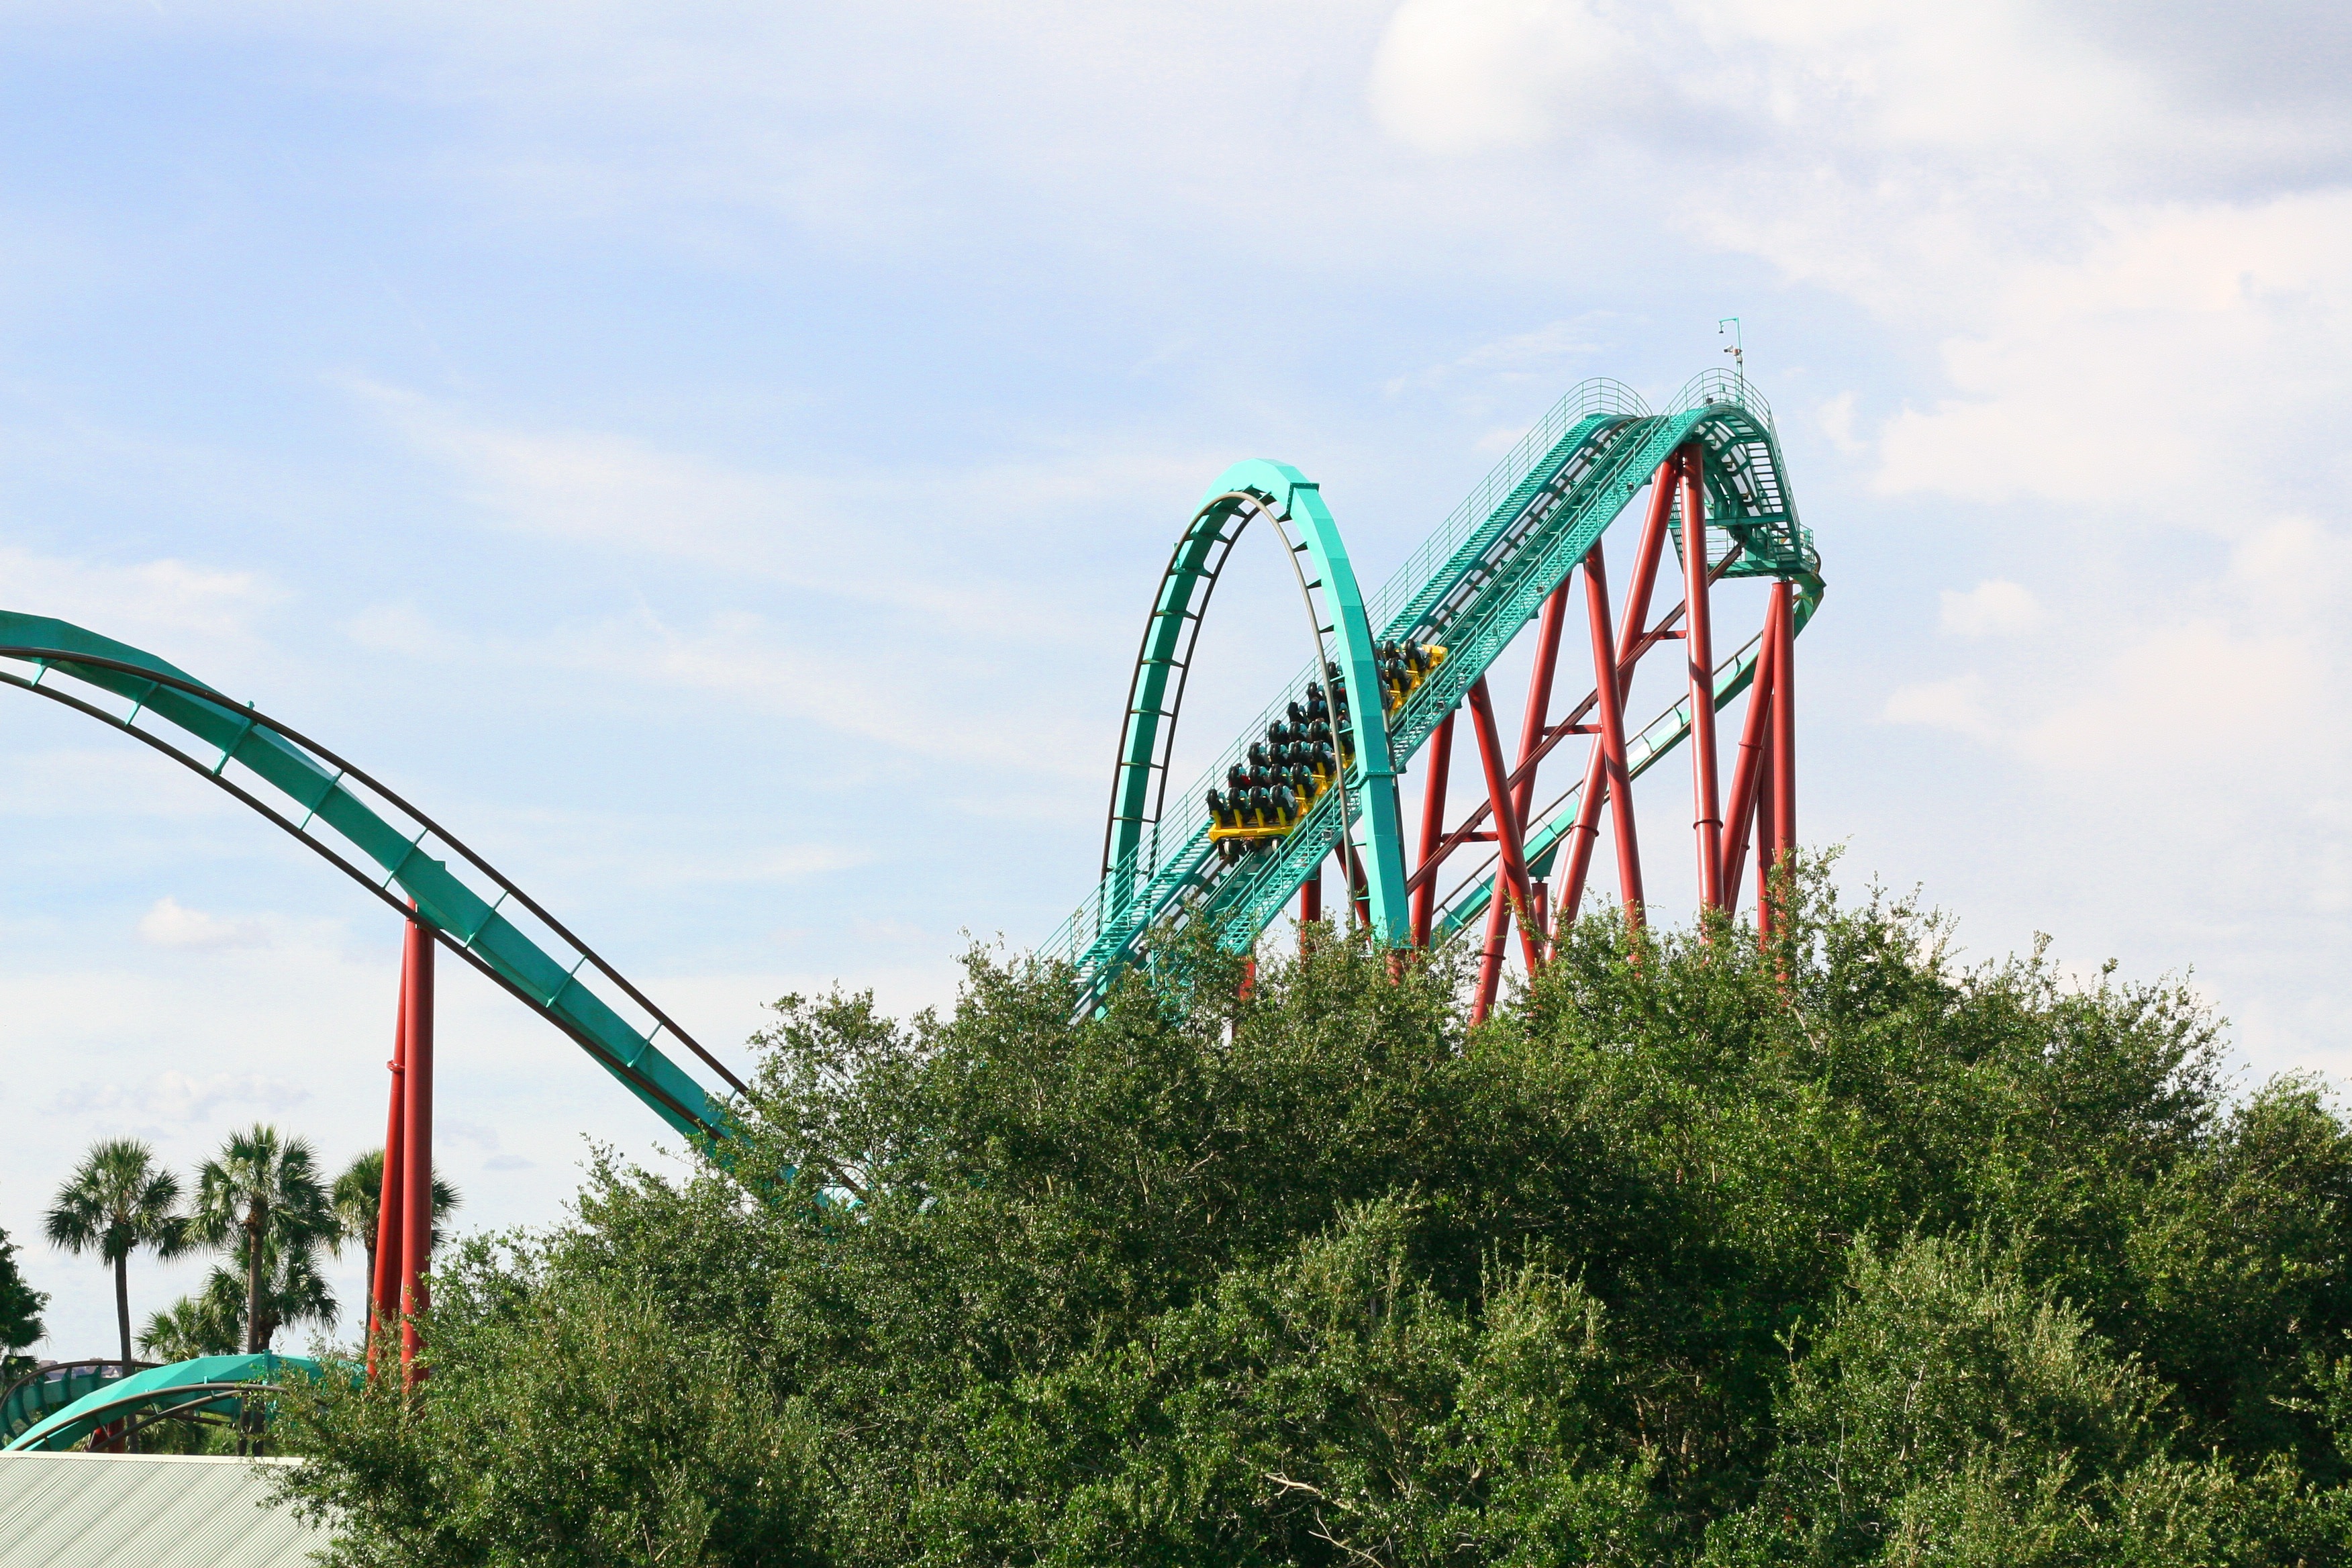
adventure, recreation, amusement park, park, coaster, thrill, leisure, roller coaster, holidays, d, water park, amusement, family fun, amusement ride, outdoor recreation, fun time, nonbuilding structure